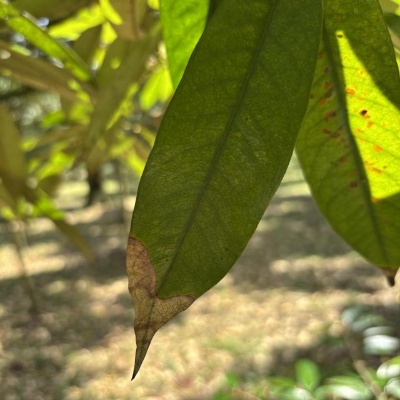
Label: Leaf_Blight